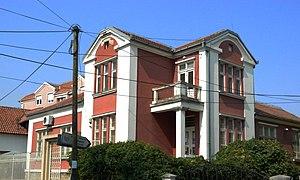
Patrimoine culturel de Serbie
Le bâtiment de la Bibliothèque pour les enfants à Kragujevac se trouve à Kragujevac, dans le district de Šumadija, en Serbie. Il est inscrit sur la liste des monuments culturels protégés de la République de Serbie.
Les monuments culturels protégés constituent une catégorie de monuments de Serbie inscrits sur une liste de monuments bénéficiant de la protection de l'État. Il s'agit d'une troisième catégorie de monuments protégés classés, par leur importance, après les monuments culturels d'importance exceptionnelle et les monuments culturels de grande importance.